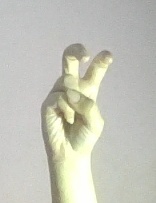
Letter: toot